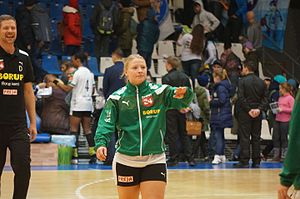
Karen Nørgaard
Karen i EHF Cup kamp mod Lada Togliatti.
Karen Nørgaard Østerballe er en dansk håndboldspiller som spiller venstre fløj for Viborg HK.